Joey Gallo

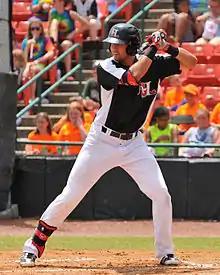
Gallo with the Hickory Crawdads in

Gallo started his professional career with the Arizona League Rangers, where he hit .293/.435/.733 with 18 home runs and 52 runs batted in in 150 at bats over 43 games, and was named a Post-Season AZL All Star, a Topps Short-Season/Rookie All Star, and the Topps AZL Player of the Year. The 18 home runs were an Arizona League record. He was named the Arizona League MVP. He was promoted to the Spokane Indians of the Low-A Northwest League, hitting .214/.343/.464 with four home runs and 26 strikeouts in 56 at-bats in 16 games.